Maffei 1

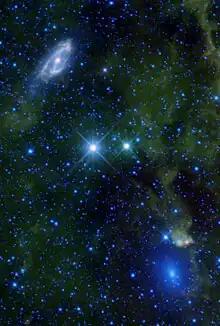
Maffei 1 is the bluish elliptical object near the bottom-right corner. Maffei 2 is the intermediate spiral galaxy located near the top of the image

Maffei 1 possesses a tiny blue nucleus at its center approximately 1.2 pc across. It contains about 29 solar masses of ionized hydrogen. This implies that it has undergone recent star formation. There are no signs of an active galactic nucleus (AGN) in the center of Maffei 1. The X-ray emission from the center is extended and likely comes from a number of stellar sources.